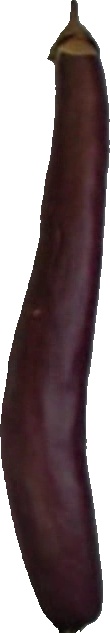
Label: eggplant_long_1